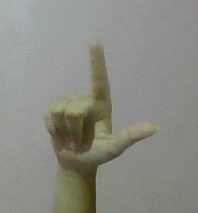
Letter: laam